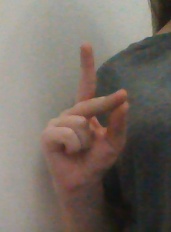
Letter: ta